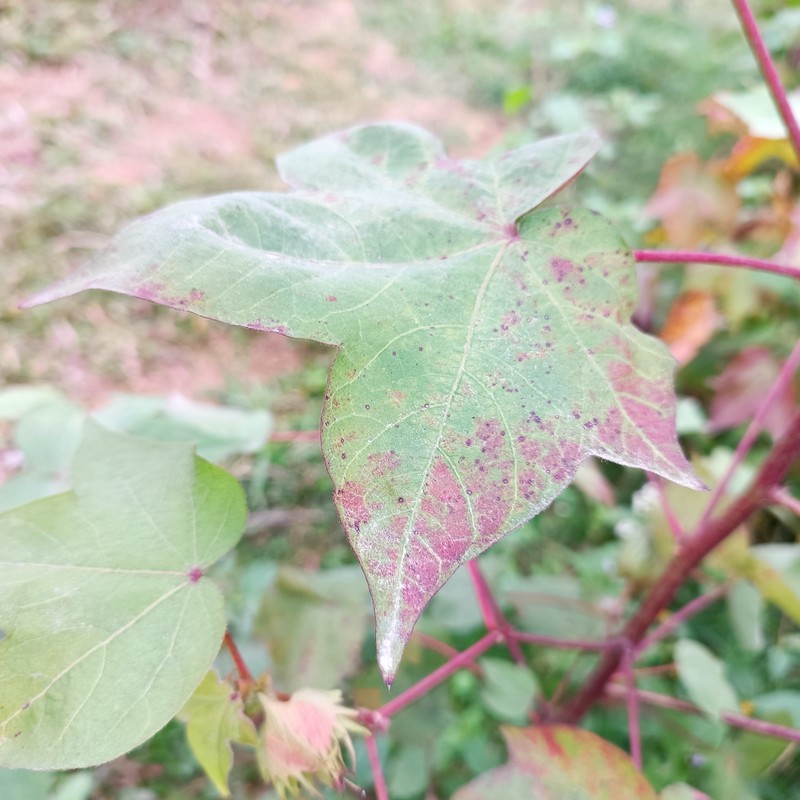
Label: Leaf Redding